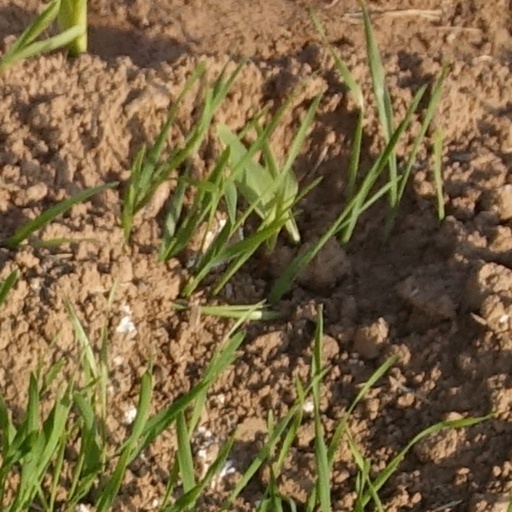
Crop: wheat